Describe the emotion expressed in this image:  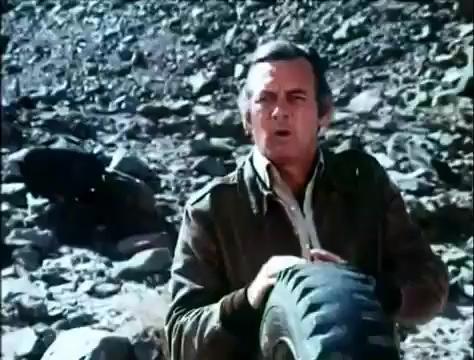
This person displays Suffering, valence and arousal with low intensity.